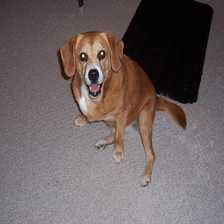
Species: dog
Breed: beagle